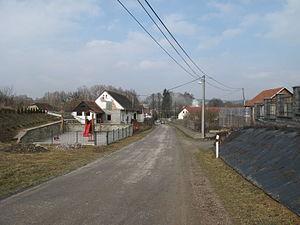
Bohunice est une commune du district de Prachatice, dans la région de Bohême-du-Sud, en République tchèque. Sa population s'élevait à 47 habitants en 2018.